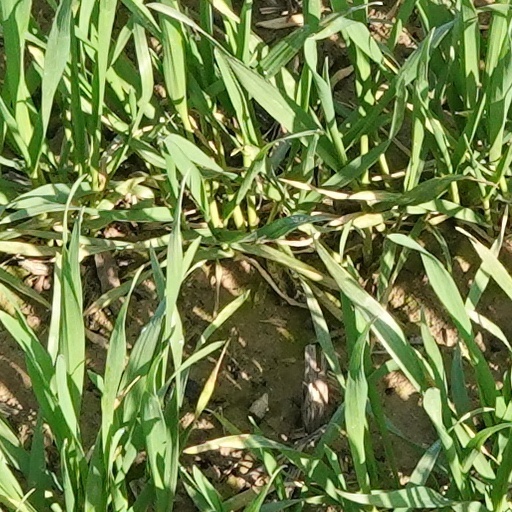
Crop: wheat